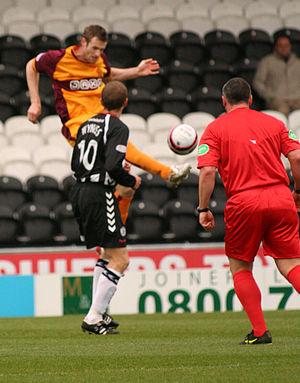
La reprise de volée est l’action de frapper le ballon alors qu'il est en l'air.